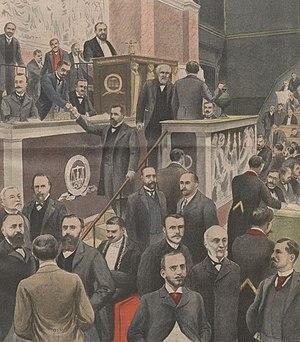
""M. Bourgeois président de la Chambre des députés""."
Les élections législatives de 1902 ont eu lieu les 27 avril et 11 mai 1902. Elles se sont déroulées au scrutin uninominal à deux tours par arrondissements, comme les précédentes élections.